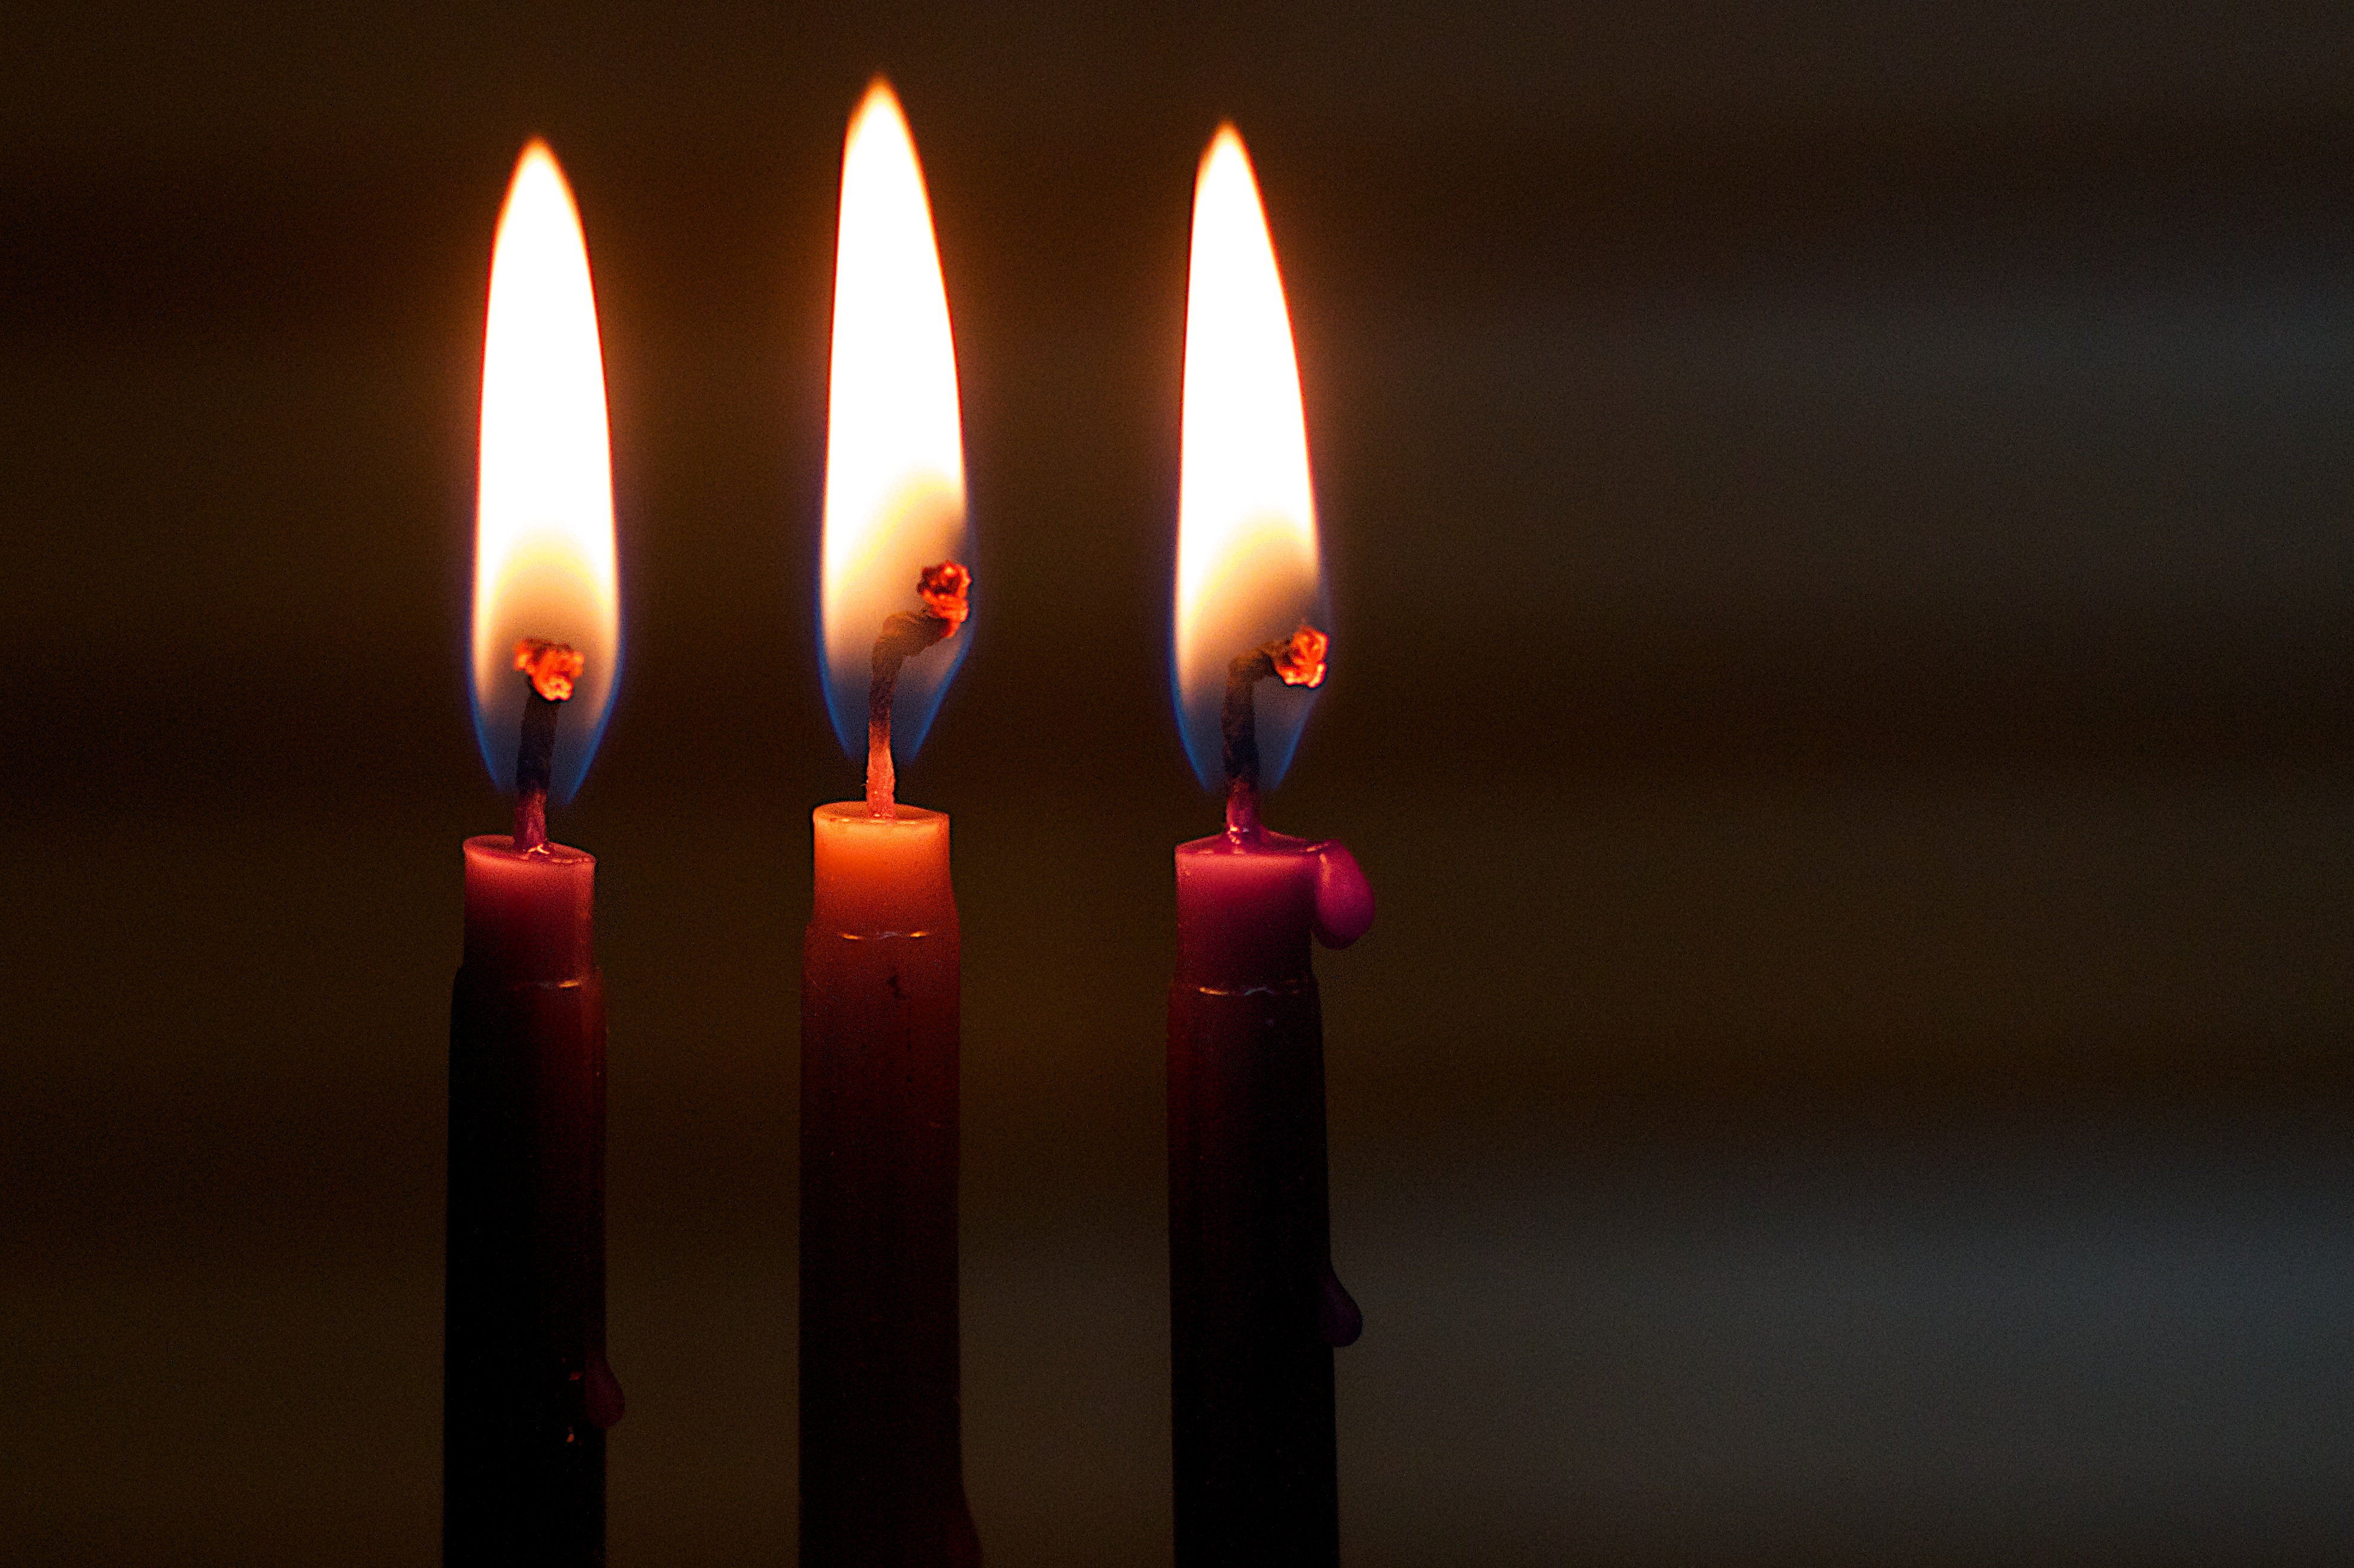
light, red, flame, darkness, candle, lighting, three, chanukah